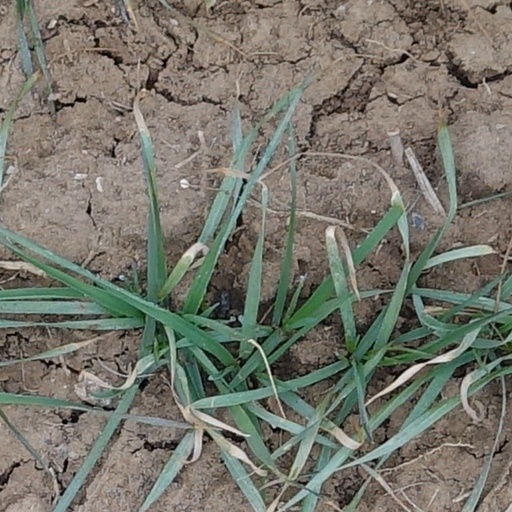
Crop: wheat